Lignicolous lichen

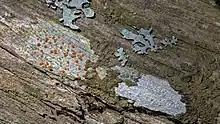
Lignicolous community with "Athallia pyracea" (orange).

A lignocolous lichen is a lichen that grows on wood that has the bark stripped from it. This contrasts with a corticolous lichen that grows on the bark, and saxicolous lichens that grow on rock.